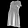
Label: Dress